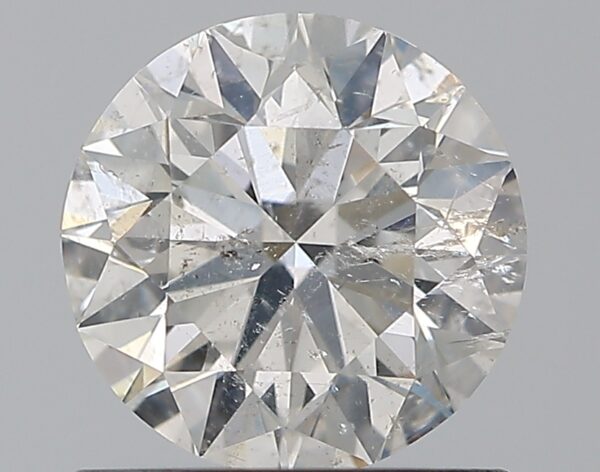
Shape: round
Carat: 1
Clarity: SI2
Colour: G
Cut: EX
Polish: EX
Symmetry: EX
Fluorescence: N
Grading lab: IGI
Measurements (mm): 6.33 x 6.28 x 3.99